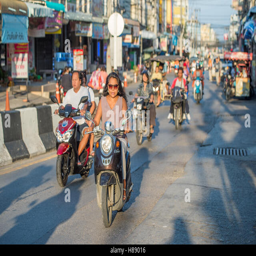
people driving home from work on motorbikes on a late afternoon